Second Nicolae Kretzulescu cabinet

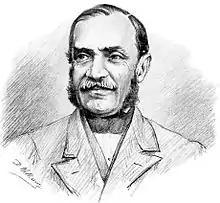
Nicolae Kretzulescu

The second cabinet of Nicolae Kretzulescu was the government of Romania from 14 June 1865 to 11 February 1866.